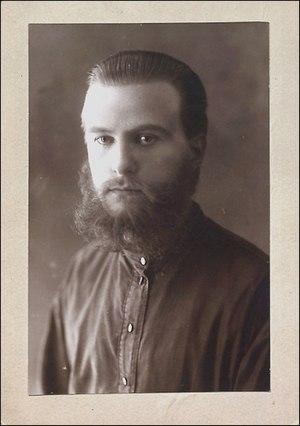
Anton Adamovitch, né le 26 juin 1909 à Minsk et mort le 12 juin 1998 à New York, est un historien et théoricien de la littérature biélorusse.